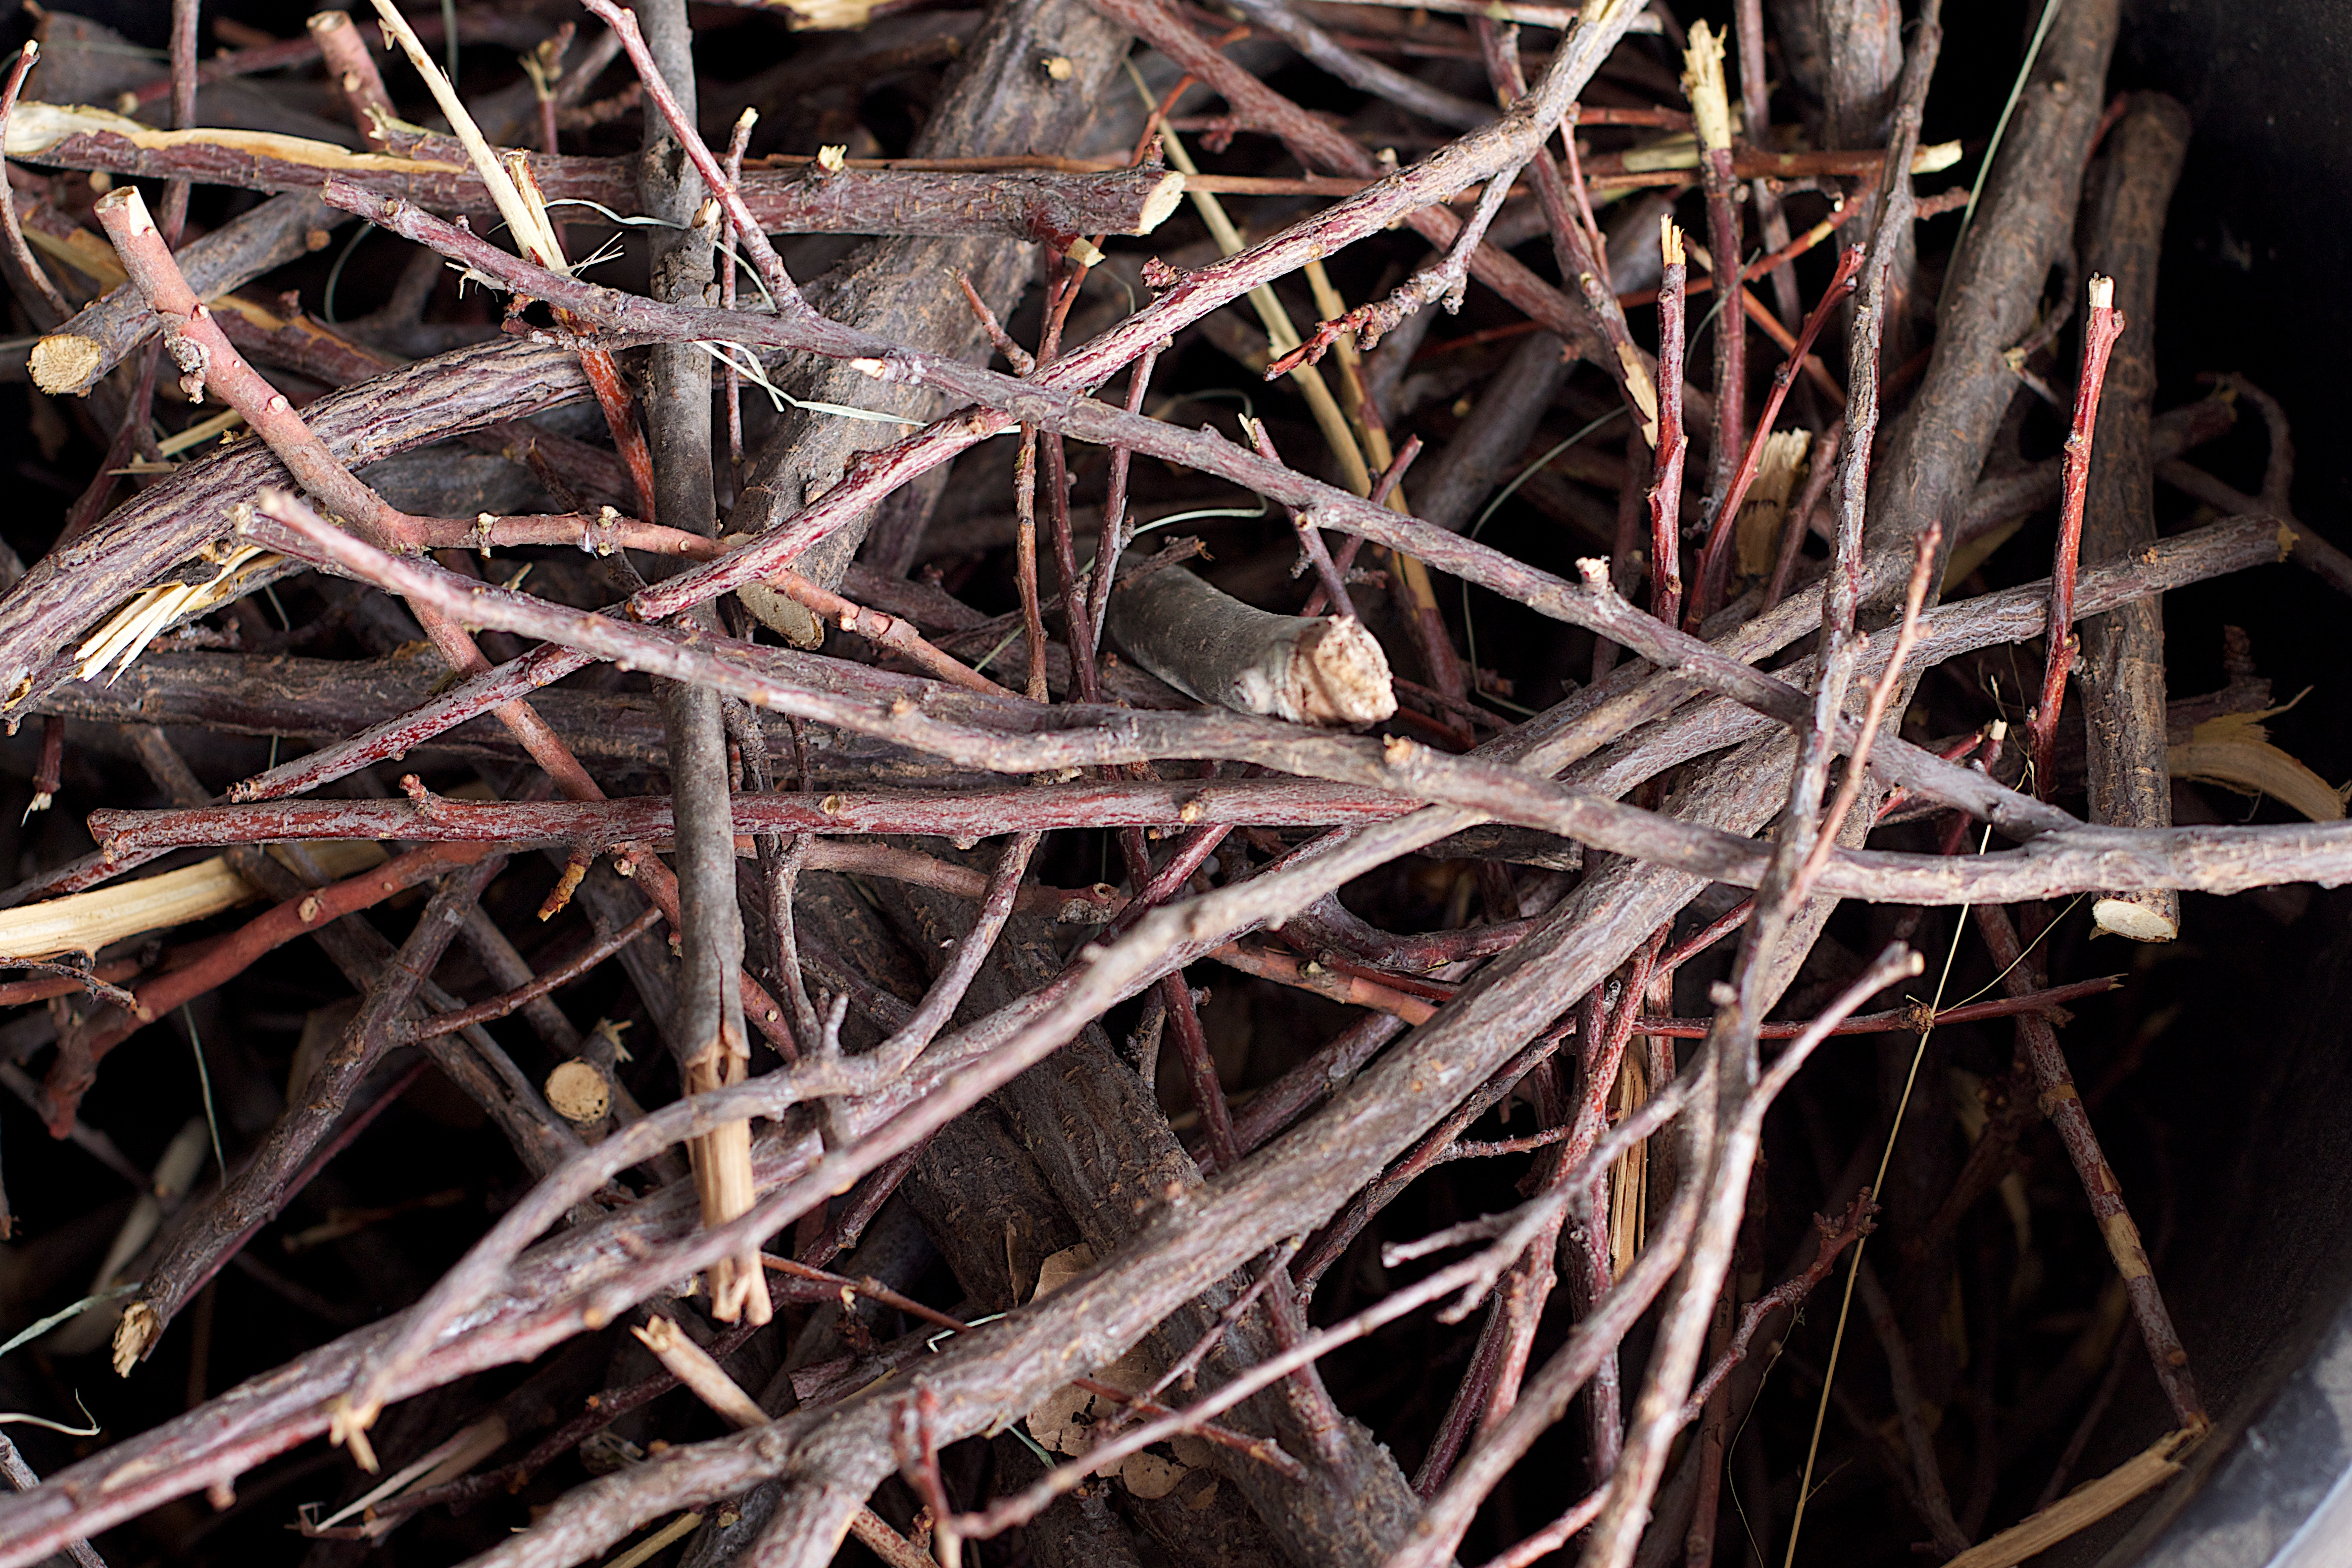
tree, nature, branch, plant, wood, leaf, flower, soil, flora, twig, root, macro photography, thorns spines and prickles